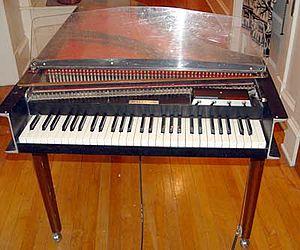
L'histoire du clavecin est, en tant que telle, une science récente car aucun traité d'ensemble sur ce sujet n'a été rédigé avant la période moderne. Elle s'appuie sur une iconographie et des documents écrits épars et disparates et sur l'étude des instruments anciens, souvent profondément altérés au cours de leur existence et aujourd'hui conservés dans les musées et les collections privées ; si nombre d'entre eux sont signés, datés et susceptibles d'un suivi dans les archives, beaucoup d'autres sont anonymes et ouvrent encore un vaste champ d'investigation aux experts.